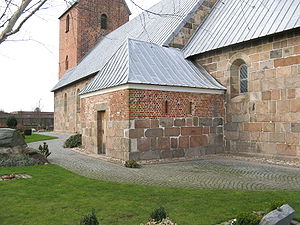
Jerne Kirke / Kirkebygningen
Sakristiet ved korets sydmur
Jerne kirke ligger i Jerne Sogn, Skast Herred, Ribe Amt.